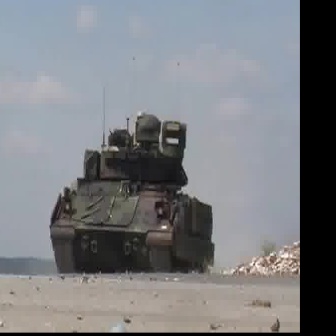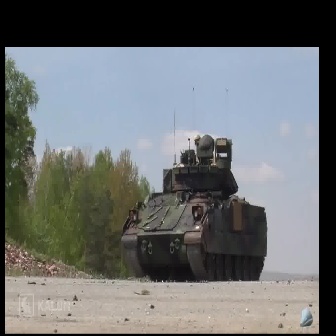
  Please identify the target specified by the bounding box [48,109,213,274] in the first image and locate it in the second image. Return the coordinates in [x_min,y_min,x_max,y_max] format.
Answer: [120,134,267,281]